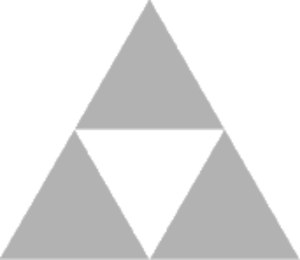
The Legend of Zelda: A Link to the Past est un jeu d'action-aventure développé et édité par Nintendo le 21 novembre 1991 au Japon sur Super Nintendo, puis en avril 1992 aux États-Unis et en septembre 1992 en Europe. Il s'agit du troisième épisode de la série The Legend of Zelda.
The Legend of Zelda: A Link to the Past / Four Swords est un jeu vidéo d'action-aventure développé par Capcom, en particulier le studio Flagship, sous la supervision de Nintendo et édité par ce dernier sur Game Boy Advance en 2002. C'est la réédition sur portable du jeu A Link to the Past sorti en 1991 sur Super Nintendo et le neuvième jeu de la série The Legend of Zelda. La cartouche comporte un second jeu inédit de l'univers Zelda uniquement multijoueur en réseau local, intitulé The Legend of Zelda: Four Swords.
BS Zelda no densetsu est un jeu d'action-aventure développé par Nintendo et publié uniquement au Japon par St.GIGA à partir d'août via son réseau satellite sur le Satellaview, l'extension de la Super Famicom. Adapté de The Legend of Zelda, premier jeu de la série éponyme, il est scindé en quatre parties et est diffusé épisodiquement une fois par semaine sur la chaine satellite de St.GIGA.
The Legend of Zelda est un jeu d'action-aventure développé et édité par Nintendo le 21 février 1986 au Japon sur Famicom Disk System, l'extension de la Famicom, puis sur NES en juillet 1987 aux États-Unis et en novembre 1987 en Europe. Il s'agit du premier épisode de la série homonyme.
The Legend of Zelda: The Wind Waker est un jeu d'action-aventure développé par la division Nintendo EAD et publié par Nintendo sur GameCube le 13 décembre 2002 au Japon, puis en mars 2003 en Amérique du Nord et en mai 2003 en Europe. C'est le dixième jeu de la franchise The Legend of Zelda.
The Legend of Zelda: Collector's Edition est une compilation de jeux vidéo de la franchise The Legend of Zelda développée et éditée par Nintendo sur GameCube le 14 novembre 2003 en Europe, le 17 novembre 2003 aux États-Unis et le 18 mars 2004 au Japon. Elle comprend quatre des cinq premiers jeux de la franchise sortis jusque-là sur console de salon, soit The Legend of Zelda, The Adventure of Link, Ocarina of Time, et Majora's Mask, ainsi qu'une démo de 20 minutes du jeu The Wind Waker.
Zelda II: The Adventure of Link est un jeu vidéo de type action-RPG développé et édité par Nintendo en janvier 1987 au Japon sur Famicom Disk System, l'extension de la Famicom. Il s'agit du deuxième épisode de la série The Legend of Zelda, suite directe du jeu éponyme sorti un an auparavant. Il est porté sur NES et édité fin 1988 aux États-Unis et en Europe.